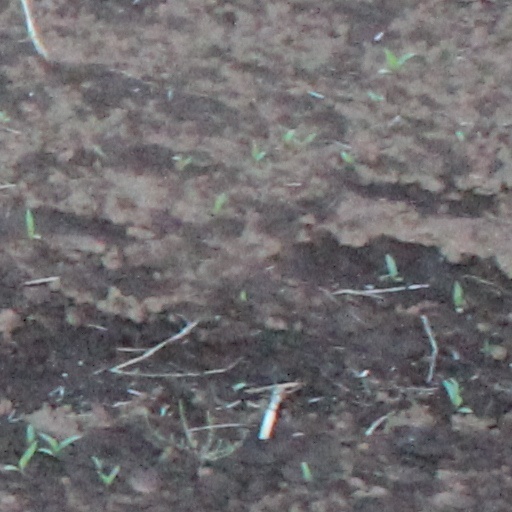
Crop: wheat